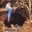
Label: bird